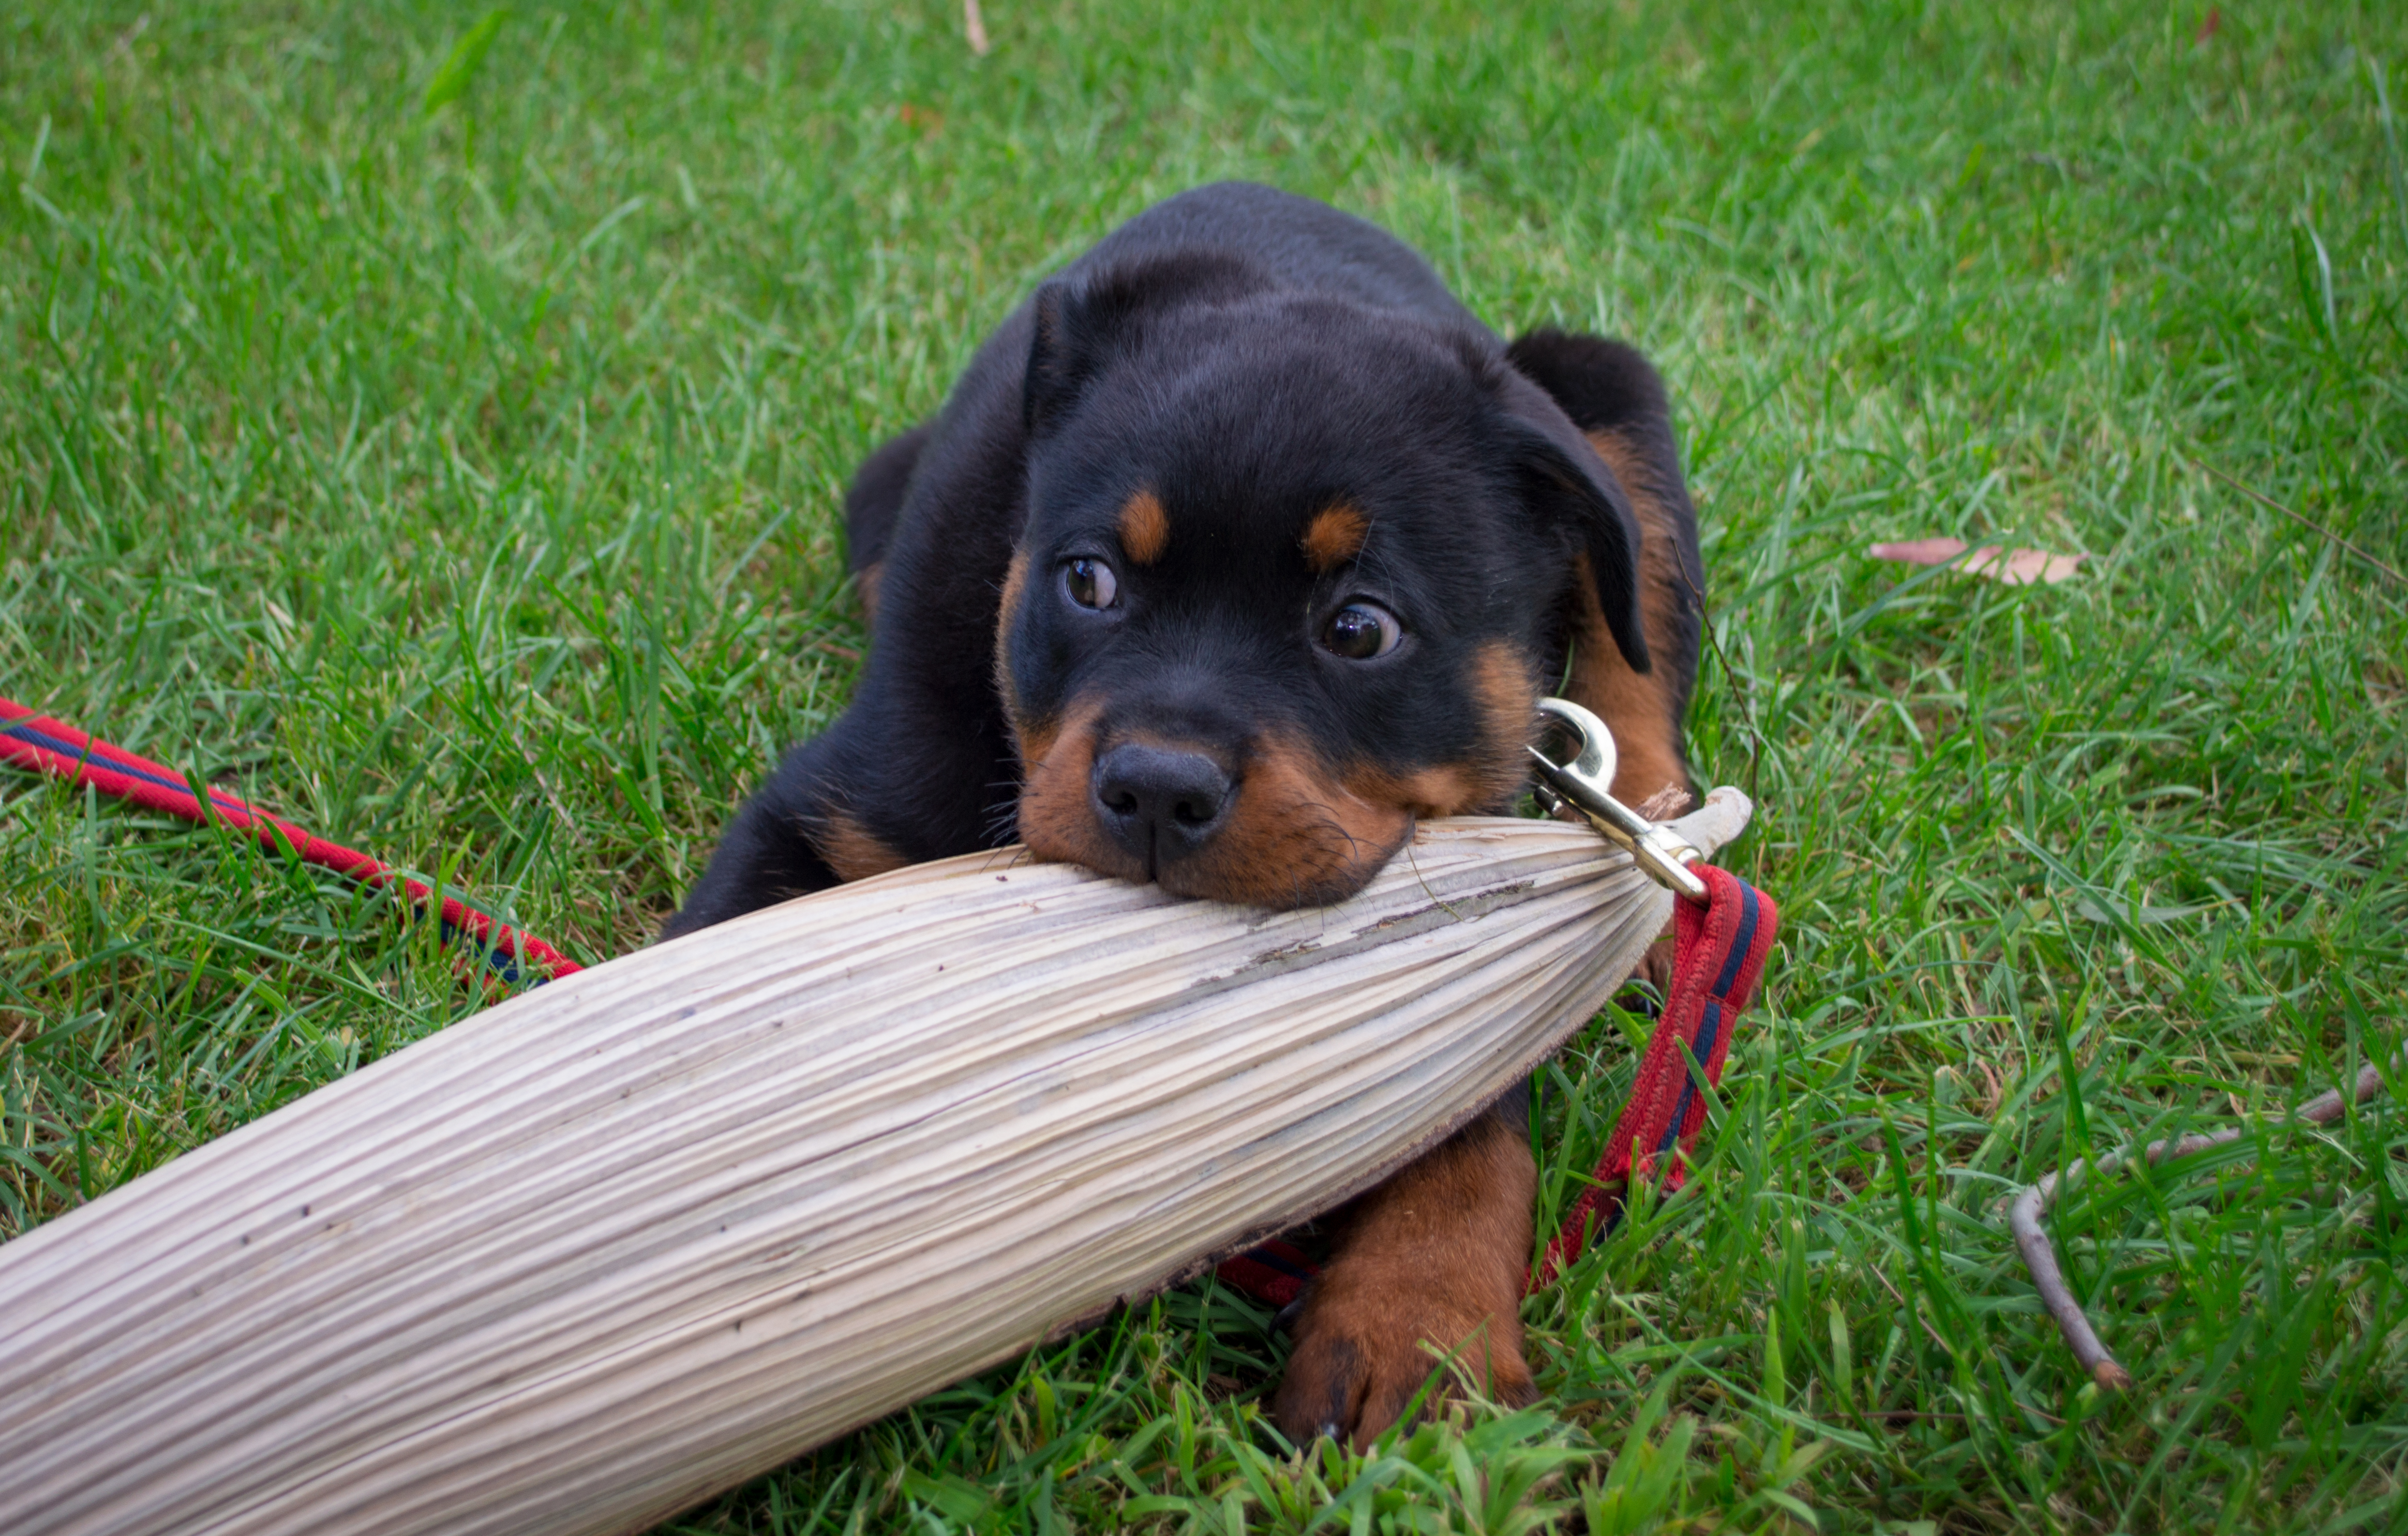
dog, rottweiler, puppy, cute, dog like mammal, dog breed, mammal, grass, austrian black and tan hound, snout, carnivoran, vulnerable native breeds